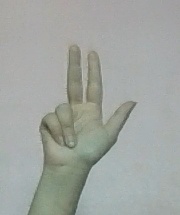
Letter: al